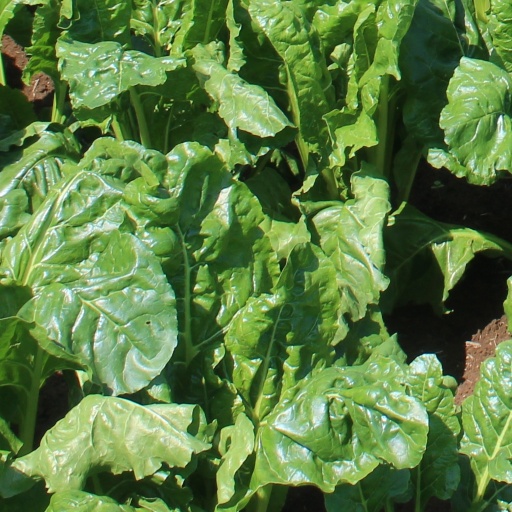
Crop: sugar beet